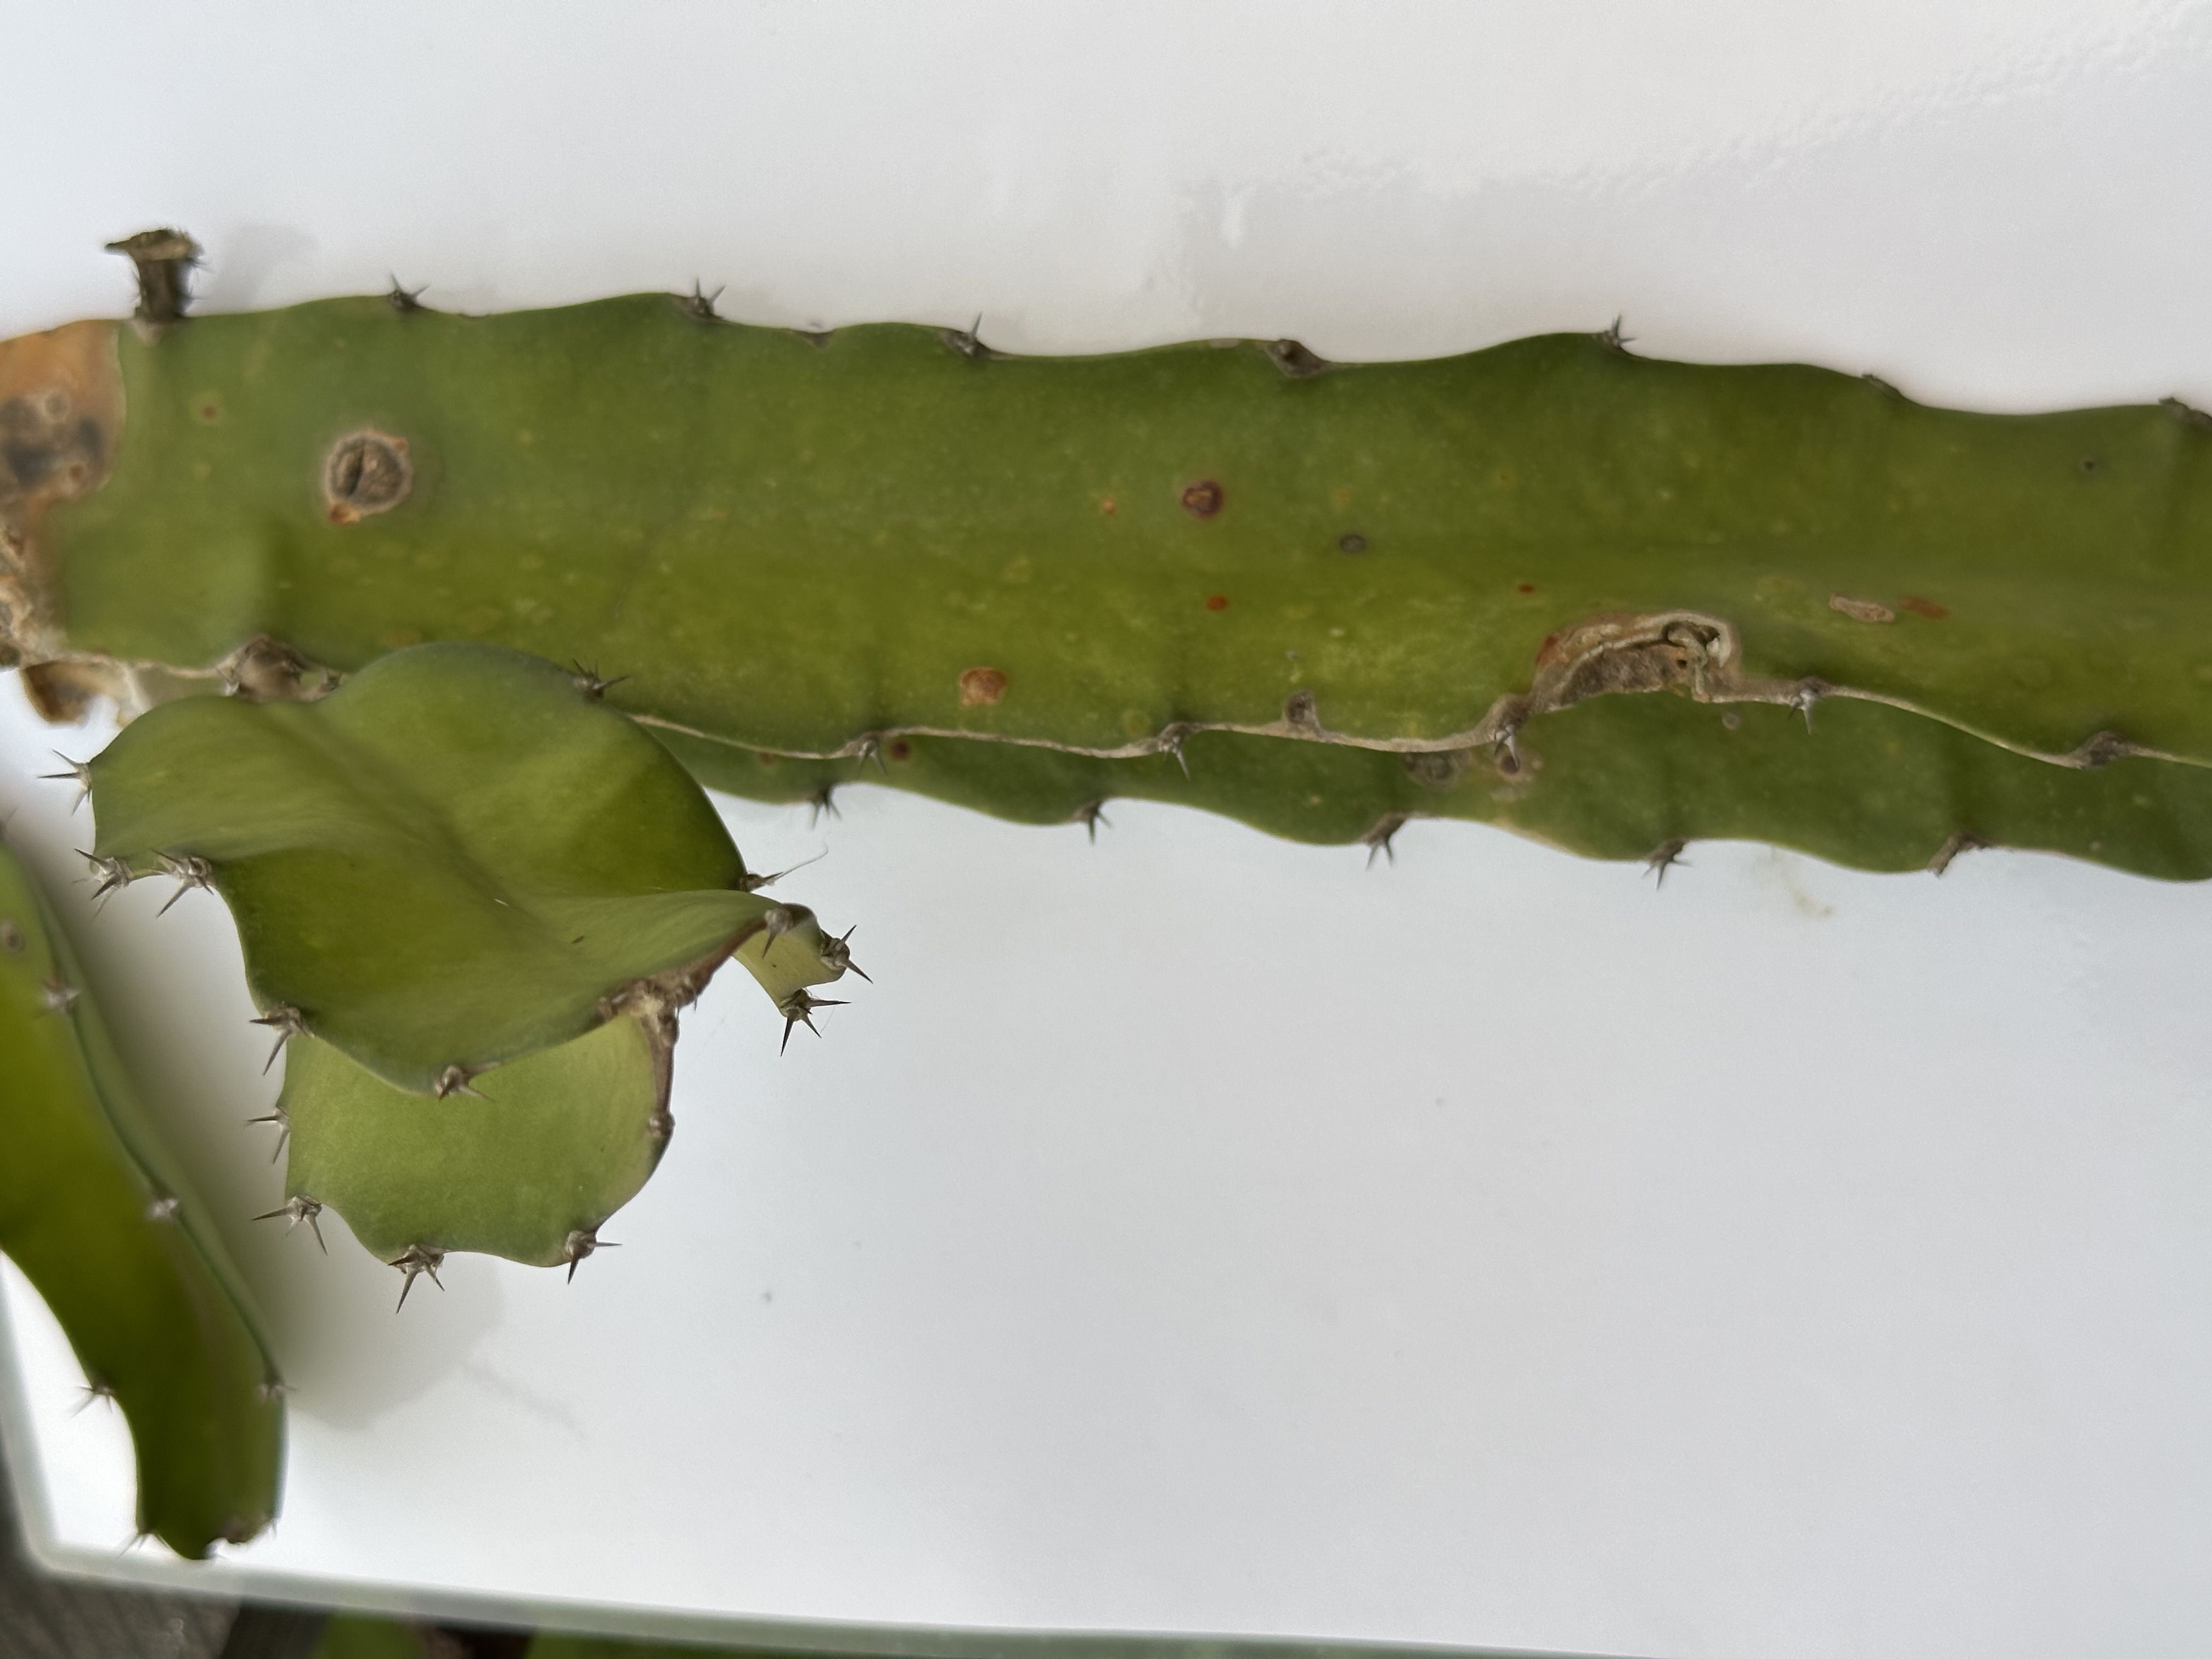
Label: Bad leaf